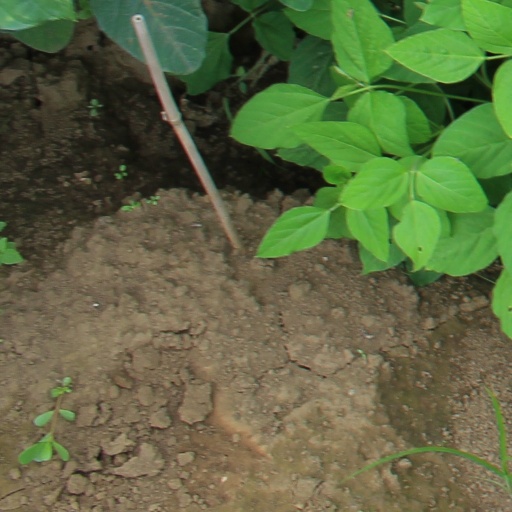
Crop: soybean